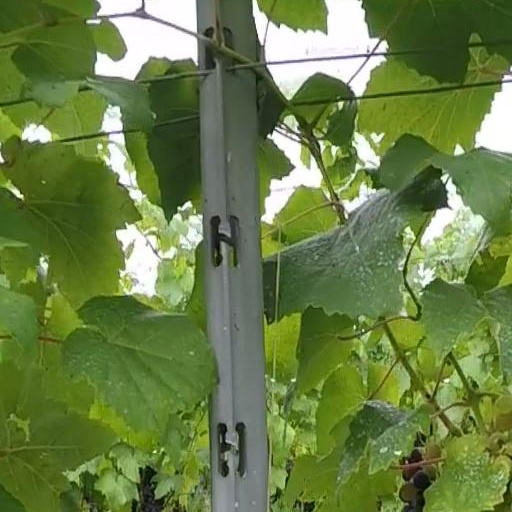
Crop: grape